Sofala

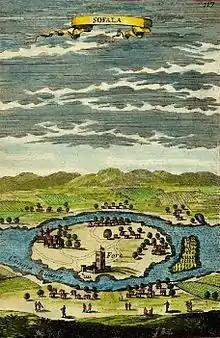
Sofala in 1683 AD, sketch by Mallet

Sofala , at present known as Nova Sofala , used to be the chief seaport of the Mwenemutapa Kingdom, whose capital was at Mount Fura. It is located on the Sofala Bank in Sofala Province of Mozambique. The first recorded use of this port town was by Mogadishan merchants. One possible etymology for Sofala is "go and cultivate" or " go and dig" in the Somali language, showing the city as a hub for gold.